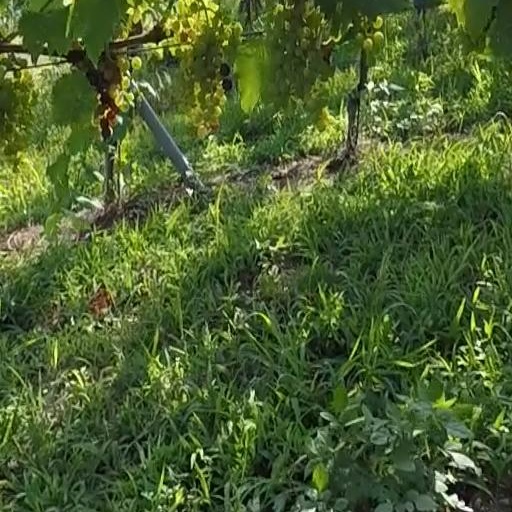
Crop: grape